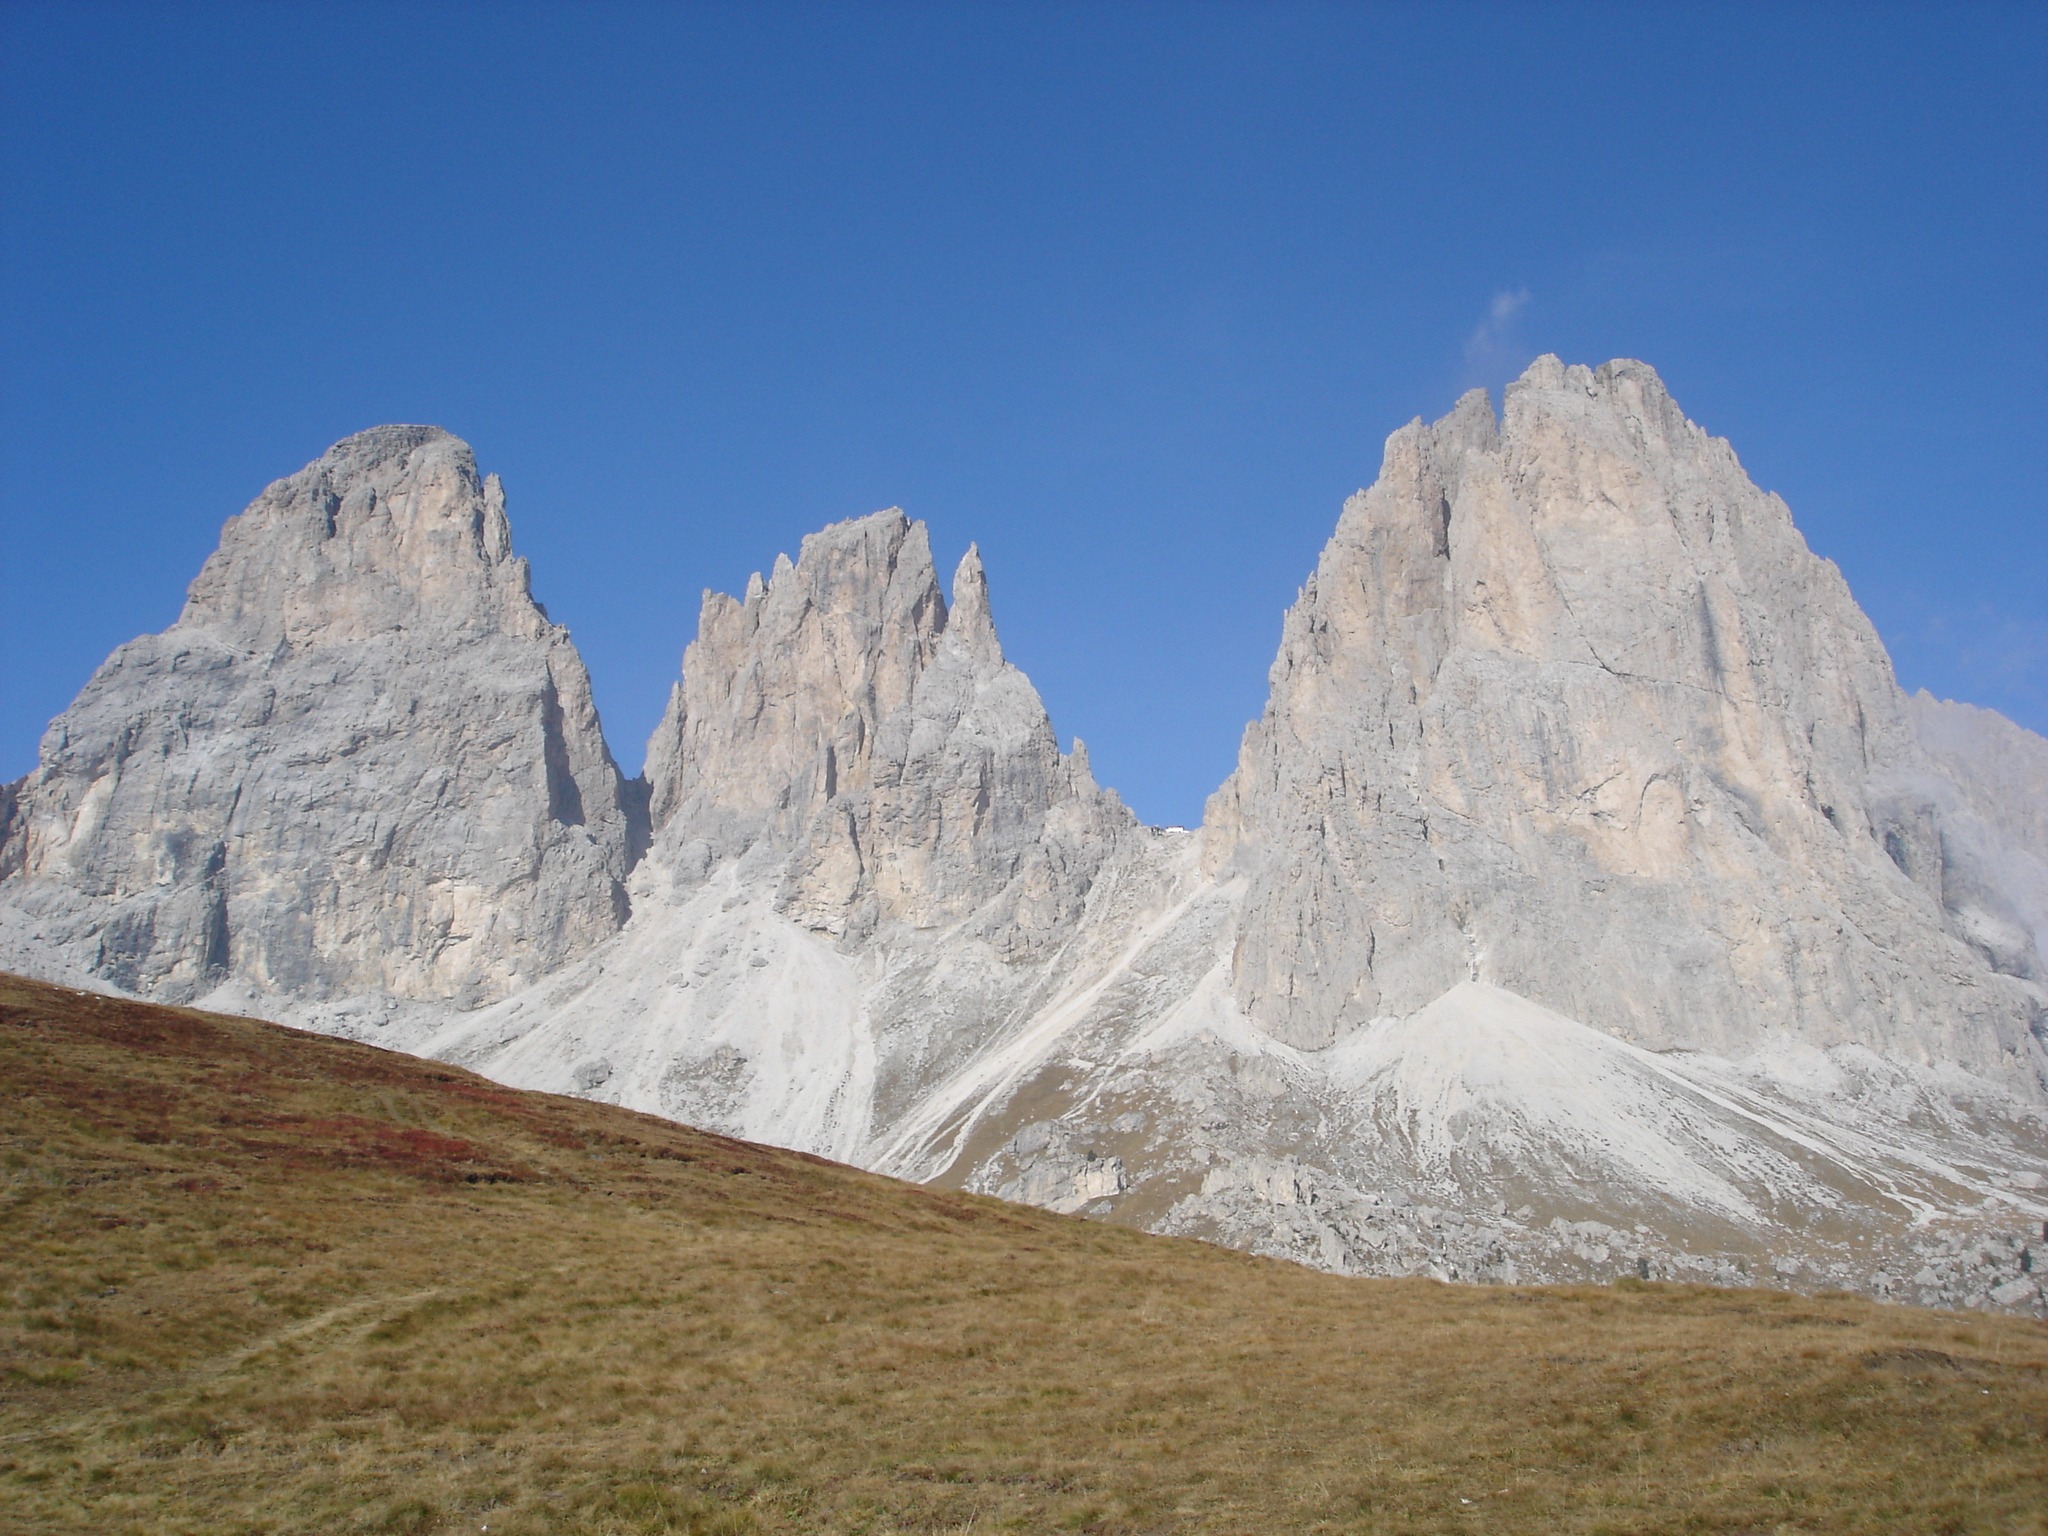
landscape, rock, mountain, hiking, adventure, valley, mountain range, formation, terrain, ridge, summit, great, geology, mountains, alps, badlands, plateau, fell, high mountains, dolomites, landform, mountain pass, geographical feature, mountainous landforms